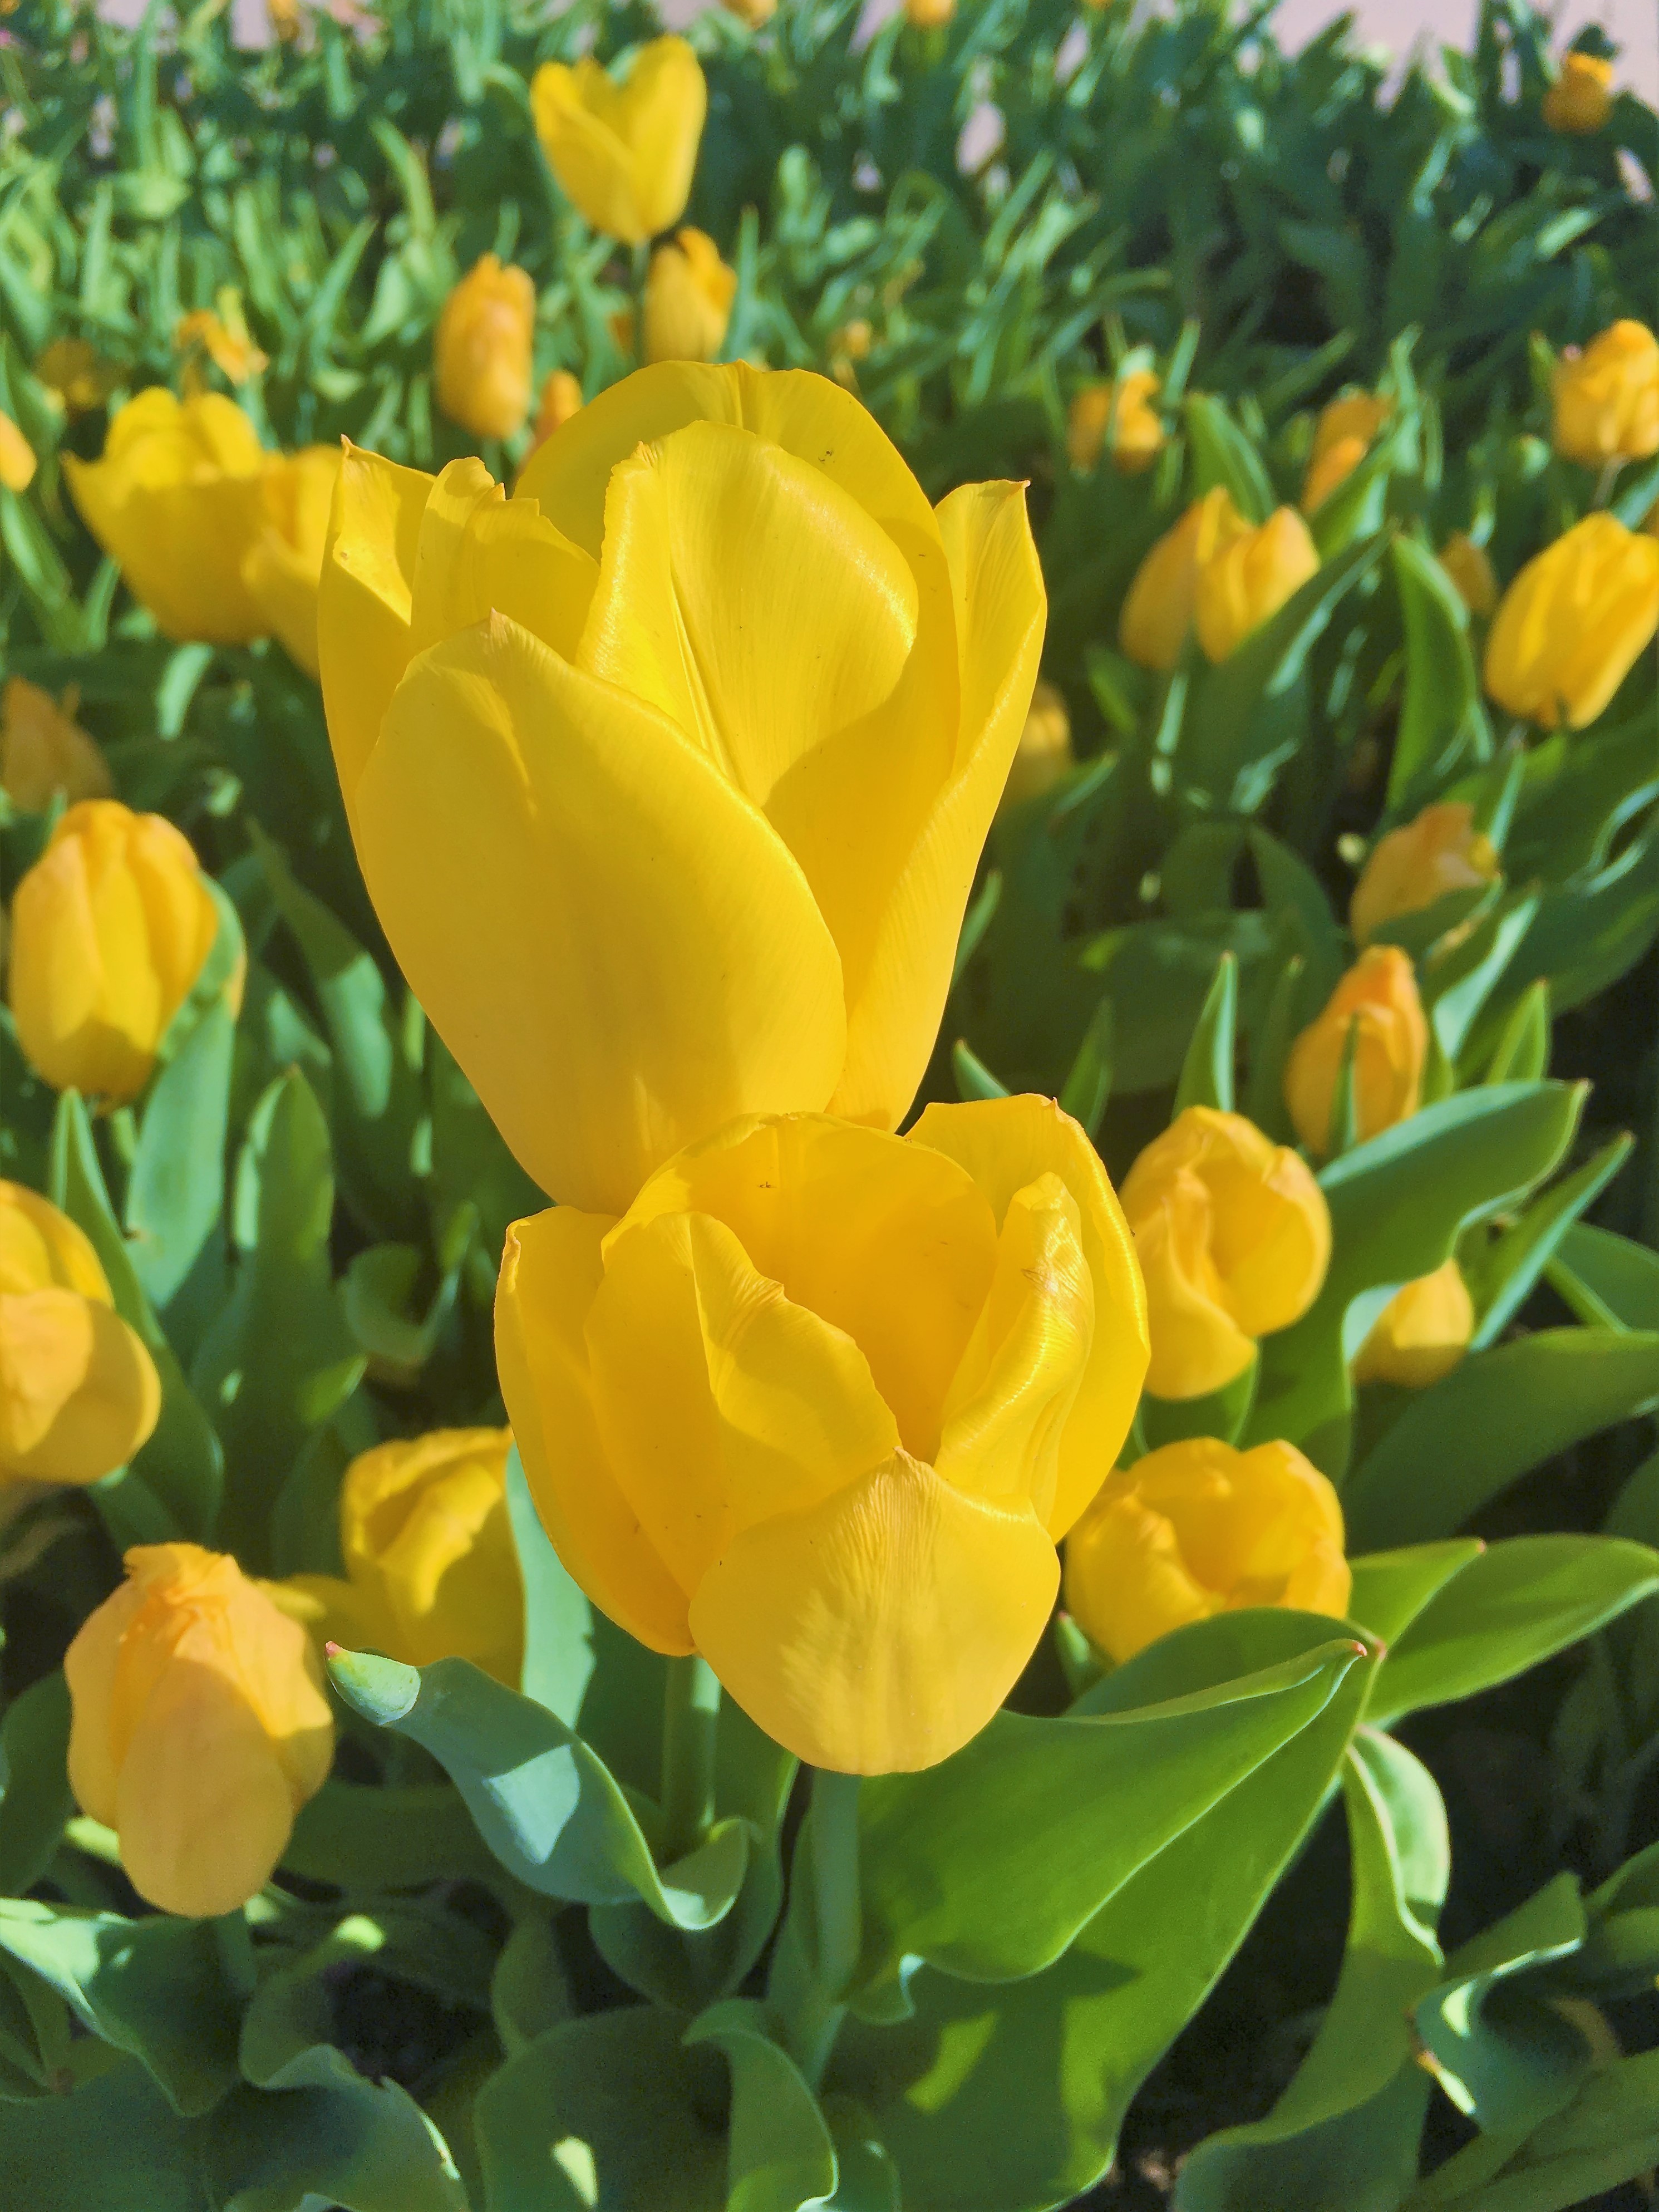
tulips, flowers, nature, spring, plant, beautiful, colorful, flower, flowering plant, yellow, petal, botany, tulip, herbaceous plant, annual plant, wildflower, perennial plant